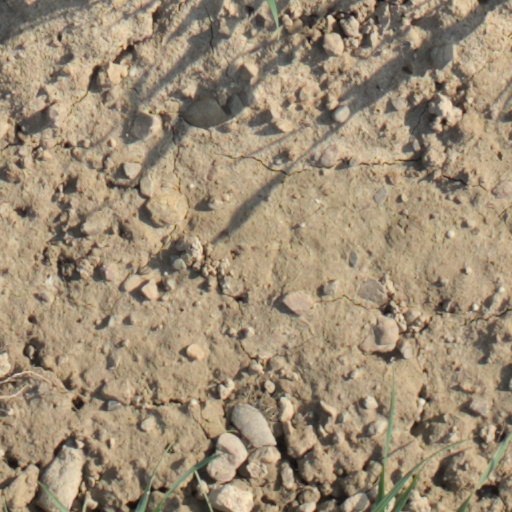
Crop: wheat